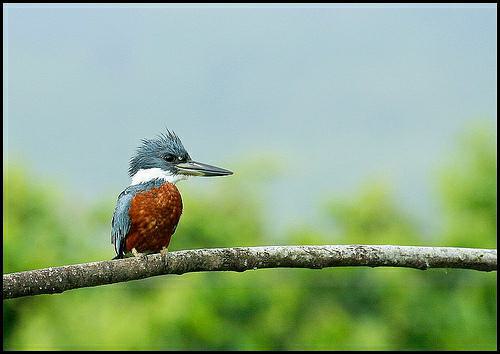
A photo of a ringed kingfisher